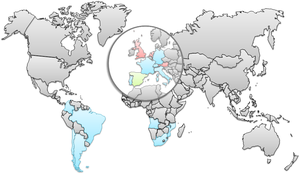
Carte des pays participants au championnat du monde de rink hockey de 2015.
Le championnat du monde A de rink hockey masculin 2015 est la 42ᵉ édition du championnat du monde A de rink hockey. Il se déroule à Mouilleron-le-Captif près de La Roche-sur-Yon en France, du 20 au 27 juin 2015. Il s'agit de la plus importante compétition mondiale de rink hockey. La France a déjà accueilli la compétition féminine pour la première fois à Tourcoing en 2014, mais c'est la première fois qu'elle accueille la compétition masculine depuis sa création.